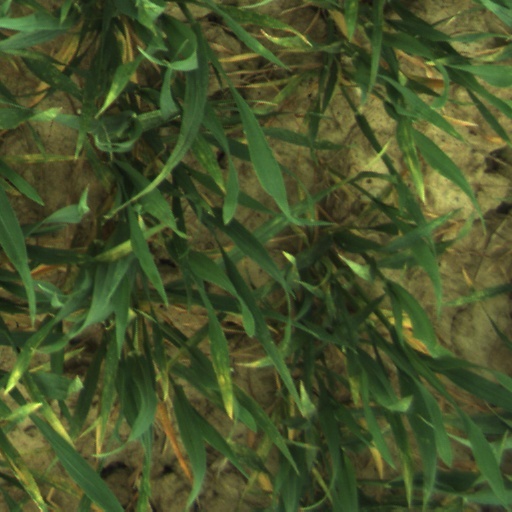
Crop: wheat